Gobustan Rock Art Cultural Landscape

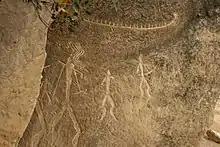
Petroglyphs on rock in Gobustan

The Gobustan Rock Art Cultural Landscape is a historic site in Azerbaijan, comprising a large collection of petroglyphs that reflect the flora, fauna, hunting practices, social structures, and cultural expressions of human societies from prehistoric to medieval times. These engravings provide detailed depictions of anthropomorphic figures, such as lance-bearers and ritualistic dance scenes, as well as various animal species, bullfighting events, camel caravans, and celestial symbols such as the sun and other stars. Estimated to date back approximately 5,000 to 20,000 years, the rock art offers insight into the spiritual life and daily activities of early human populations in the region. It is recognized as a UNESCO World Heritage Site and forms part of the larger Gobustan State Historical and Cultural Reserve, which preserves archaeological, cultural, and natural landmarks.